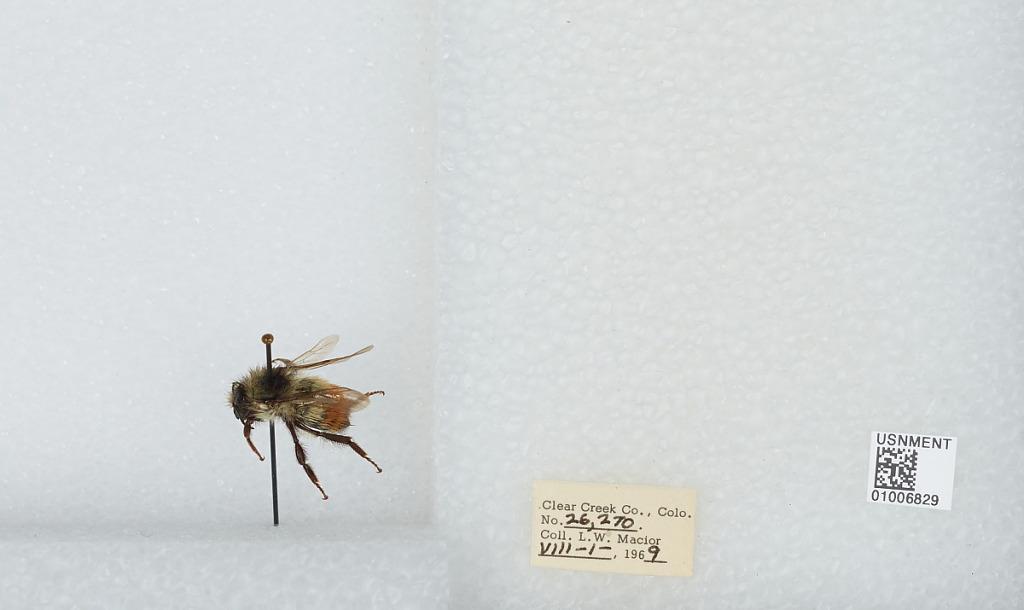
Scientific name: Bombus (Pyrobombus) flavifrons Cresson
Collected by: L. Macior
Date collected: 1969-8-1
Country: United States
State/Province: Colorado
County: Clear Creek
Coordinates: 39.69, -105.64